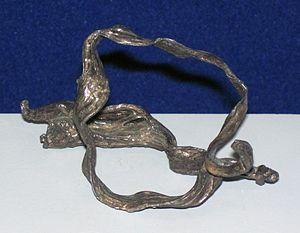
L'argent natif est une espèce minérale naturelle, corps simple métallique, dense et rare de formule chimique Ag, correspondant à l'élément chimique argent noté Ag. L'argent appartient à la classe minéralogique des éléments natifs.